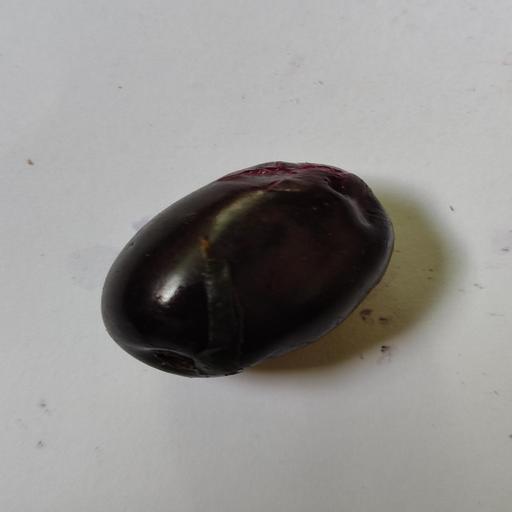
Crop type: Berry